Thutmose III

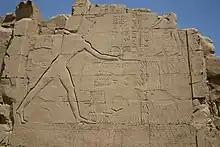
Thutmose III smiting his enemies. Relief on the seventh pylon in Karnak

Thutmose III reigned from 1479 BC to 1425 BC according to the Low Chronology of Ancient Egypt. This has been the conventional Egyptian chronology in academic circles since the 1960s, though in some circles the older dates 1504 BC to 1450 BC are preferred from the High Chronology of Egypt. These dates, just as all the dates of the Eighteenth Dynasty, are open to dispute because of uncertainty about the circumstances surrounding the recording of a Heliacal Rise of Sothis in the reign of Amenhotep I. A papyrus from Amenhotep I's reign records this astronomical observation which theoretically could be used to perfectly correlate the Egyptian chronology with the modern calendar; however, to do this the latitude where the observation was taken must also be known. This document has no note of the place of observation, but it can safely be assumed that it was taken in either a Delta city, such as Memphis or Heliopolis, or in Thebes. These two latitudes give dates 20 years apart, the High and Low chronologies, respectively.